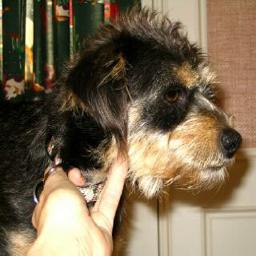
Animal: dogs